List of Mass Effect 2 downloadable content

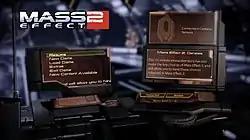
The Cerberus Network is an online downloadable content and news service for "Mass Effect 2". It can be accessed from the game's main menu.

"Mass Effect 2" is an action role-playing video game developed by BioWare and released for Microsoft Windows and Xbox 360 in 2010, and for PlayStation 3 in 2011. The game features a variety of downloadable content (DLC) packs that were released from January 2010 to May 2011. The downloadable content ranges from single in-game character outfits to entirely new plot-related missions. Notable packs include "", "", "", and "". The game's downloadable content was generally well received by critics and some packs were nominated for Best DLC at the Spike Video Game Awards.